Joseph D. Oliver House

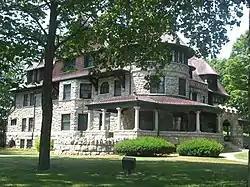
Front and side of the house

The Joseph D. Oliver House, also known as Copshaholm, sits on 808 W. Washington Street, at the corner of Chapin Street in South Bend, Indiana. The mansion was built for the Oliver family, founders of the Oliver Chilled Plow Works, and named after the Scottish village of the patriarch. It is listed on the National Register of Historic Places.